Wilderness Road State Park

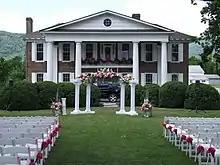
Karlan Mansion, bedecked for a wedding

This mansion was built on the farm of Robert M. Ely around 1870, and today it can be rented out for special events.